Anton Nilson

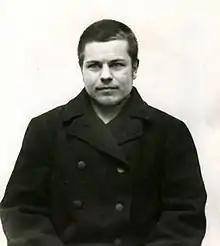
Anton Nilson

Anton Nilson (11 November 1887 – 16 August 1989) was a Swedish terrorist and militant socialist who was convicted of murder for a fatal bombing in 1908.